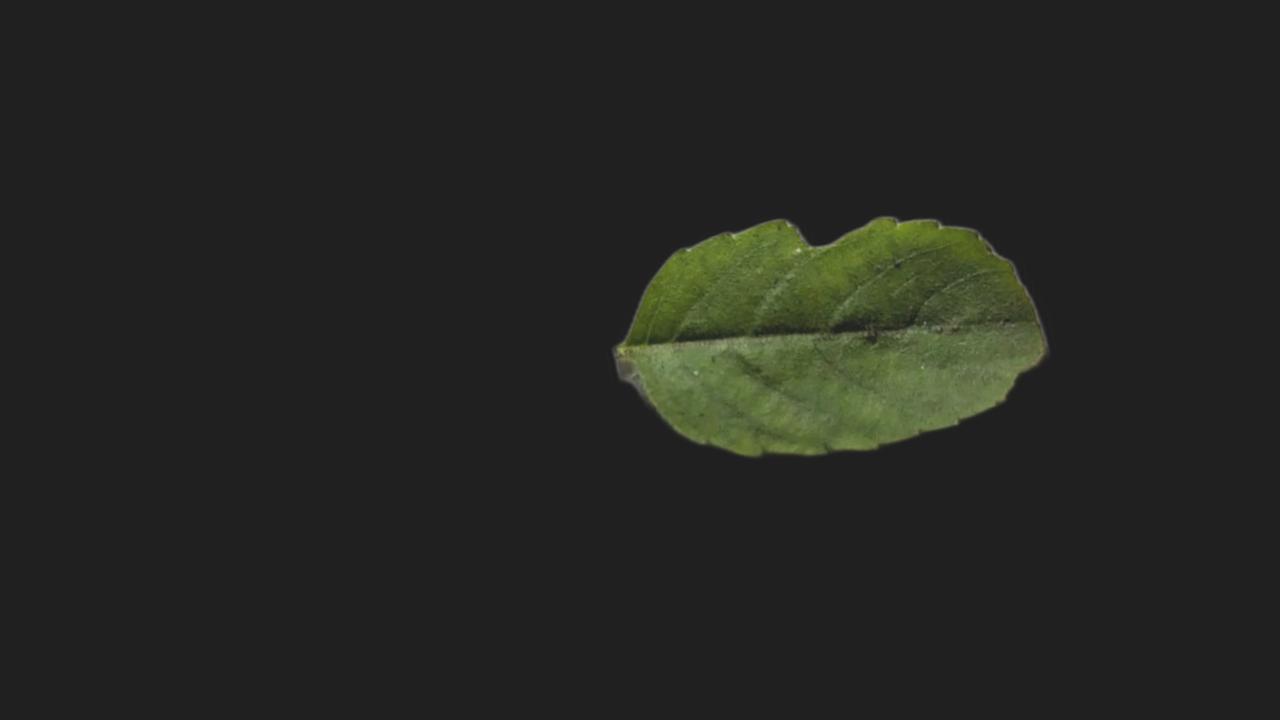
Plant: Tulsi